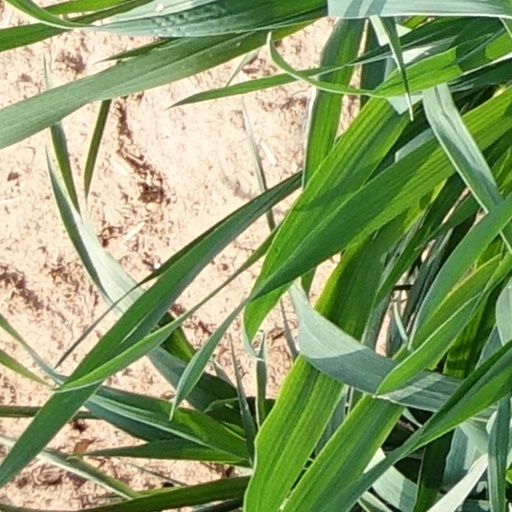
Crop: wheat